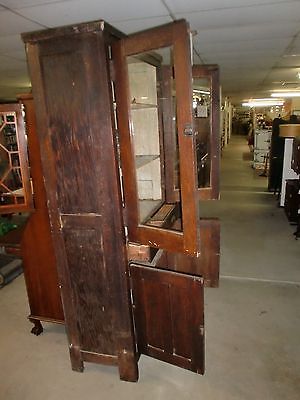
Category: cabinet